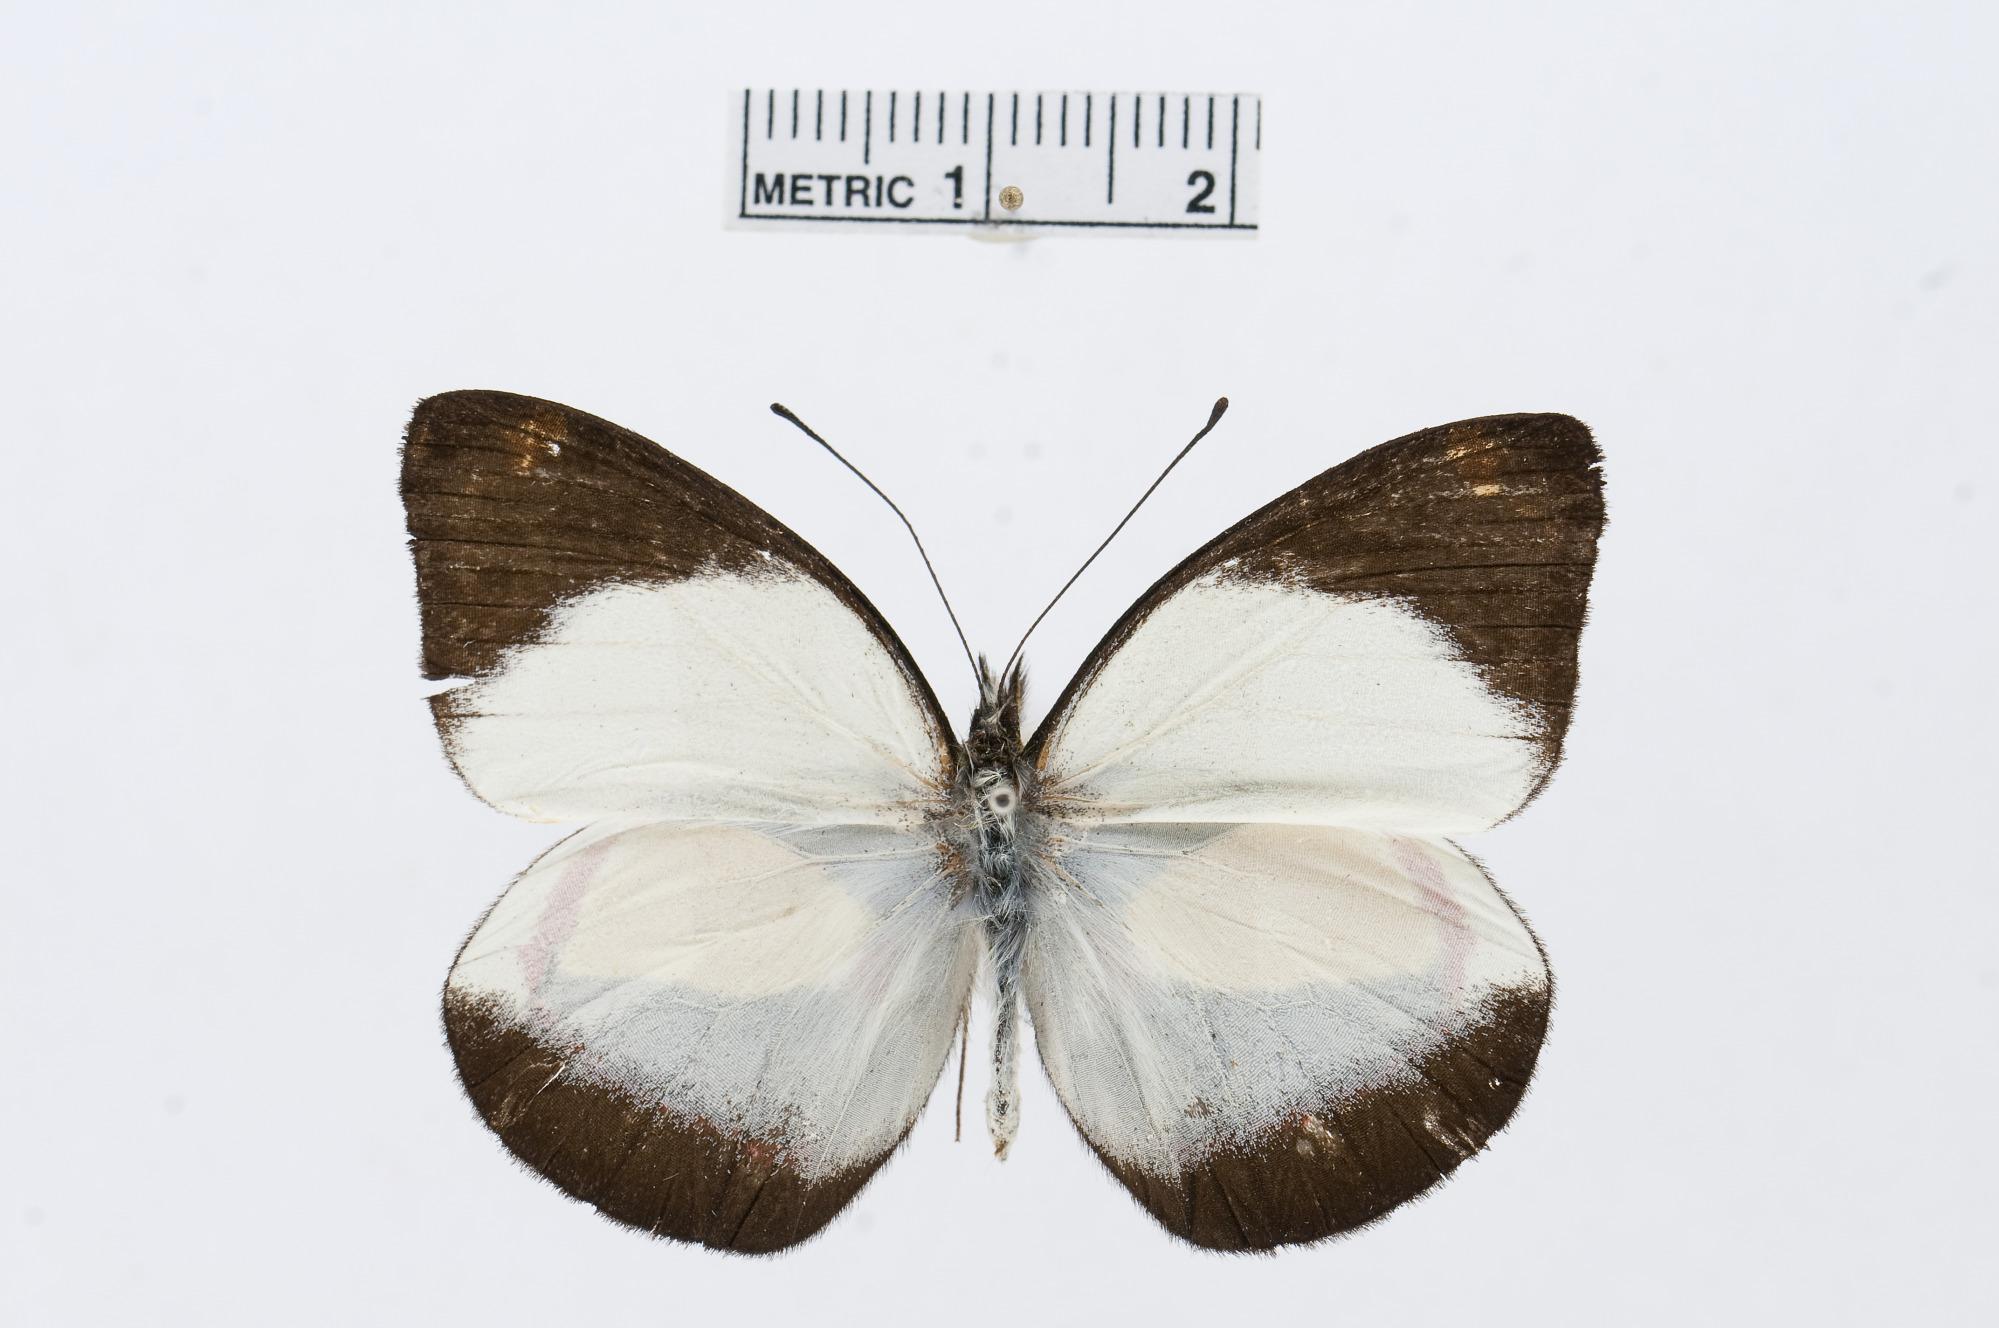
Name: Delias phippsi
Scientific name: Delias phippsi
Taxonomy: Animalia, Arthropoda, Hexapoda, Insecta, Lepidoptera, Pieridae, Pierinae